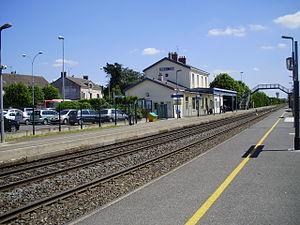
Quais de la gare de Verneuil-l'Étang, Seine-et-Marne, France (vue en direction de Longueville)
La gare de Verneuil-l'Étang est une gare ferroviaire française de la ligne de Paris-Est à Mulhouse-Ville, située sur le territoire de la commune de Verneuil-l'Étang, dans le département de Seine-et-Marne en région Île-de-France.